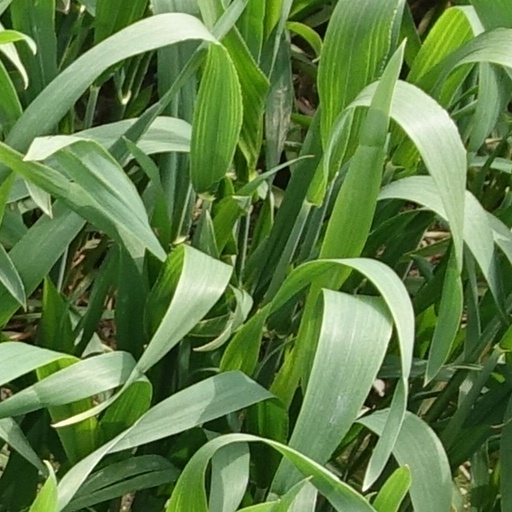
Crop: wheat